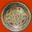
Label: bowl